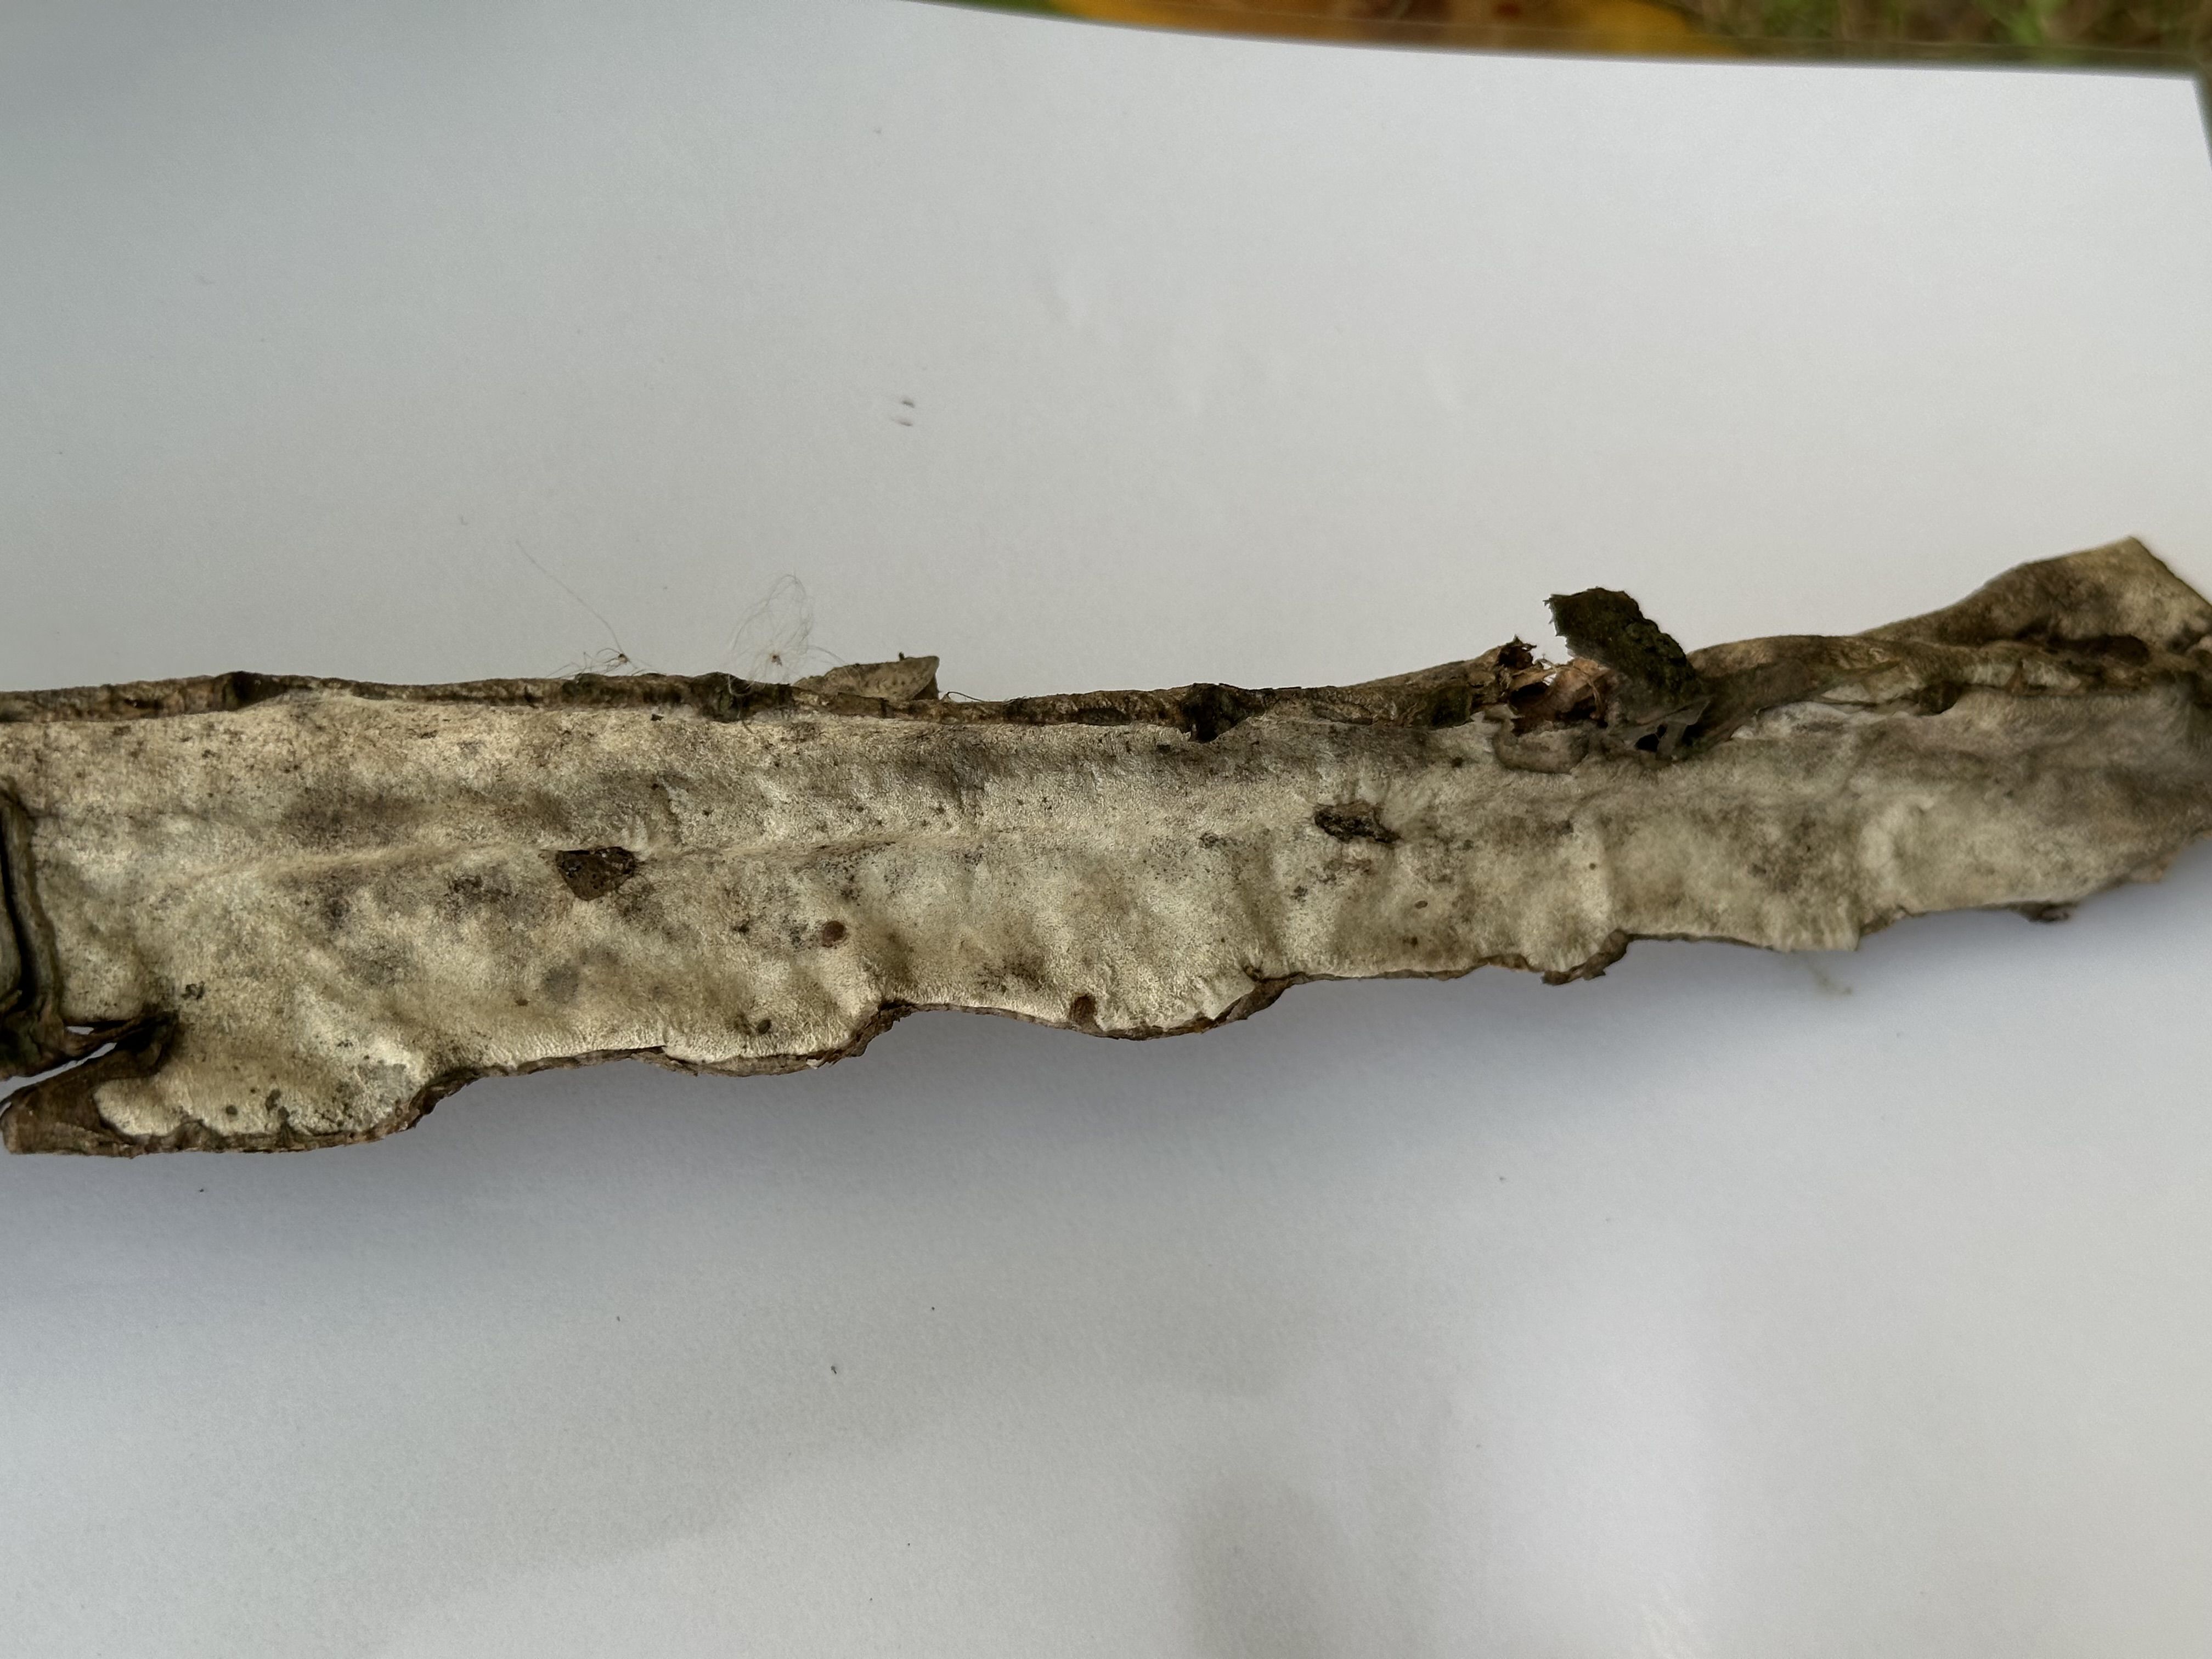
Label: Bad leaf